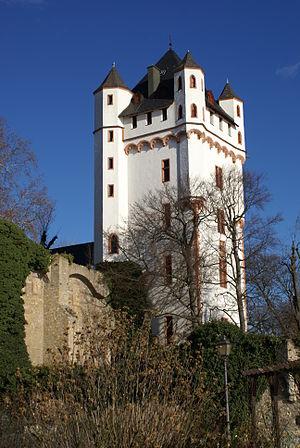
Eltville est une ville au bord du Rhin dans le land de Hesse en Allemagne.